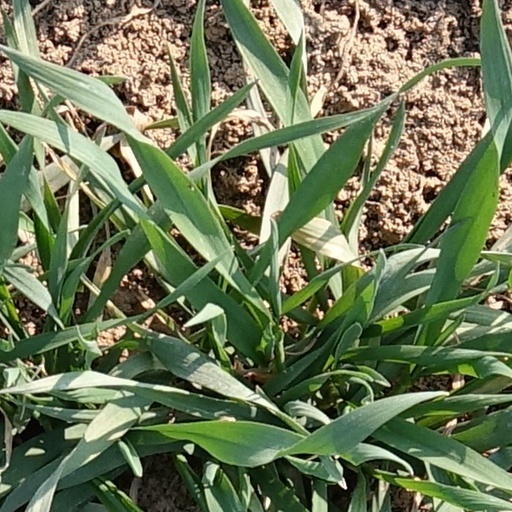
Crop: wheat